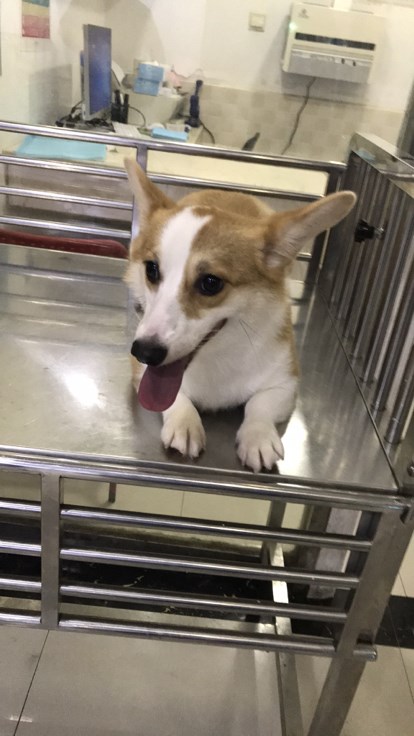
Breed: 2909-n000116-Cardigan